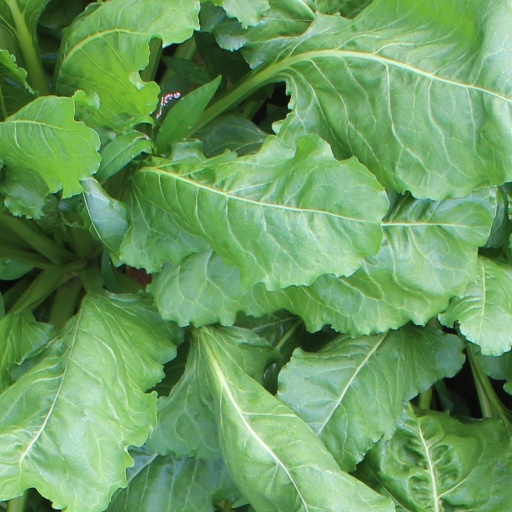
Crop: sugar beet